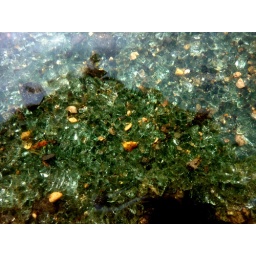
Broken glass in a water filled gutter